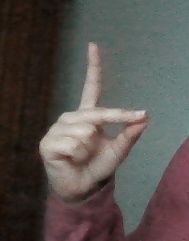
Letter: ta